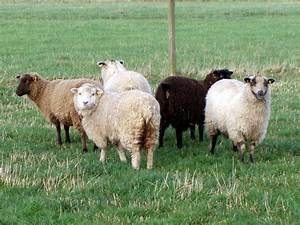
Label: sheep